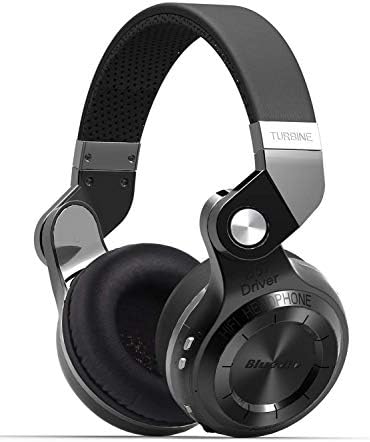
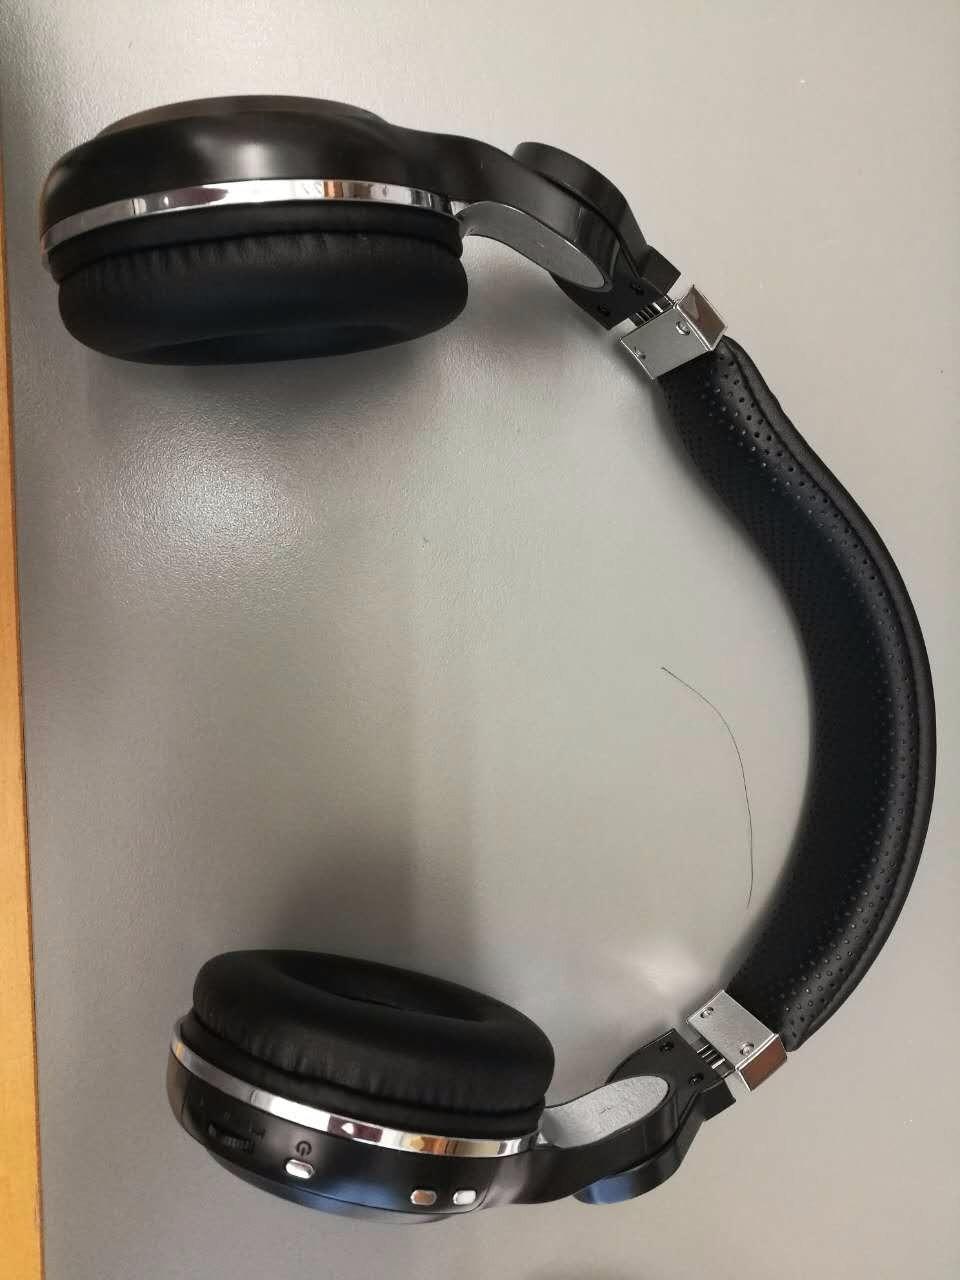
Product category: headphones
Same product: yes